Five Members

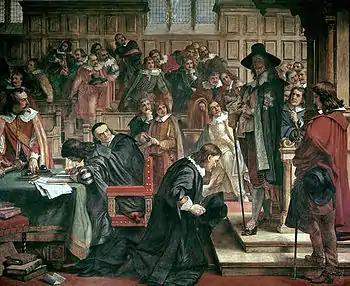
Lenthall kneels to Charles during the attempted arrest of the Five Members. Victorian painting by Charles West Cope

The Five Members were Members of Parliament whom King Charles I attempted to arrest on 4 January 1642. King Charles I entered the English House of Commons, accompanied by armed soldiers, during a sitting of the Long Parliament, although the Five Members were no longer in the House at the time. The Five Members were: